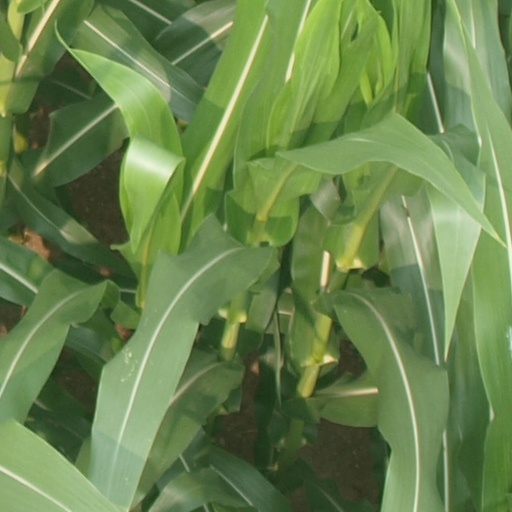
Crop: maize; corn